The Safaris

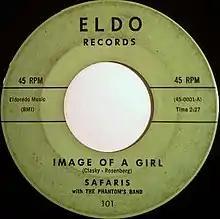

The Safaris were an American pop group of the early 1960s from Los Angeles, California.